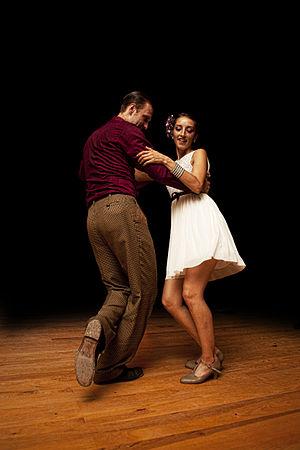
Le lindy hop est une danse de rue qui s'est développée dans la communauté noire-américaine de Harlem vers la fin des années 1920, en parallèle avec le jazz et plus particulièrement le swing.